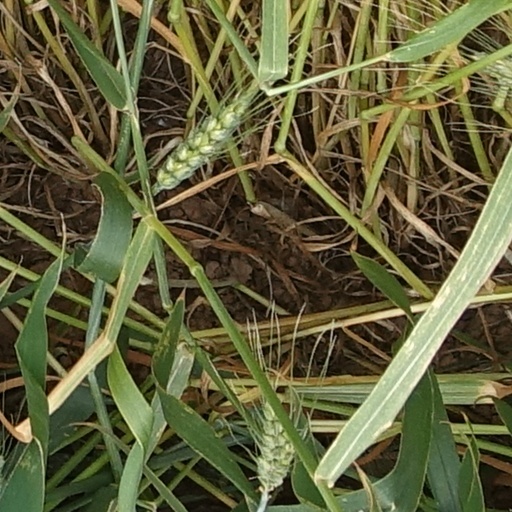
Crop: wheat